USS Sangamon (CVE-26)

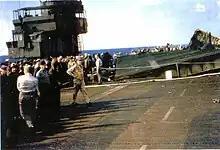
The internal explosions caused by the kamikaze attack of 4 May 1945 blew both aircraft elevators out of place.

Through the end of the month, "Sangamon" continued to launch her planes to neutralize Japanese airfields. On 4 May, she put into Kerama Retto to rearm. Loading, frequently interrupted by the presence of bogies in the area, was not completed until evening. At 18:30, the CVE got underway. Japanese attackers, however, were soon reported only some off. Land-based fighters were vectored out to intercept the enemy planes and shot down nine. One got through and, at about 19:00, began circling toward a position on "Sangamon"s port quarter. The escort carrier went into a hard left turn to avoid the enemy and to maneuver into a position to launch her aircraft. She then opened fire and was joined by her escorts. The enemy crashed into the water some off the starboard beam.